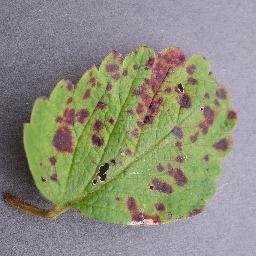
Label: Strawberry___Leaf_scorch